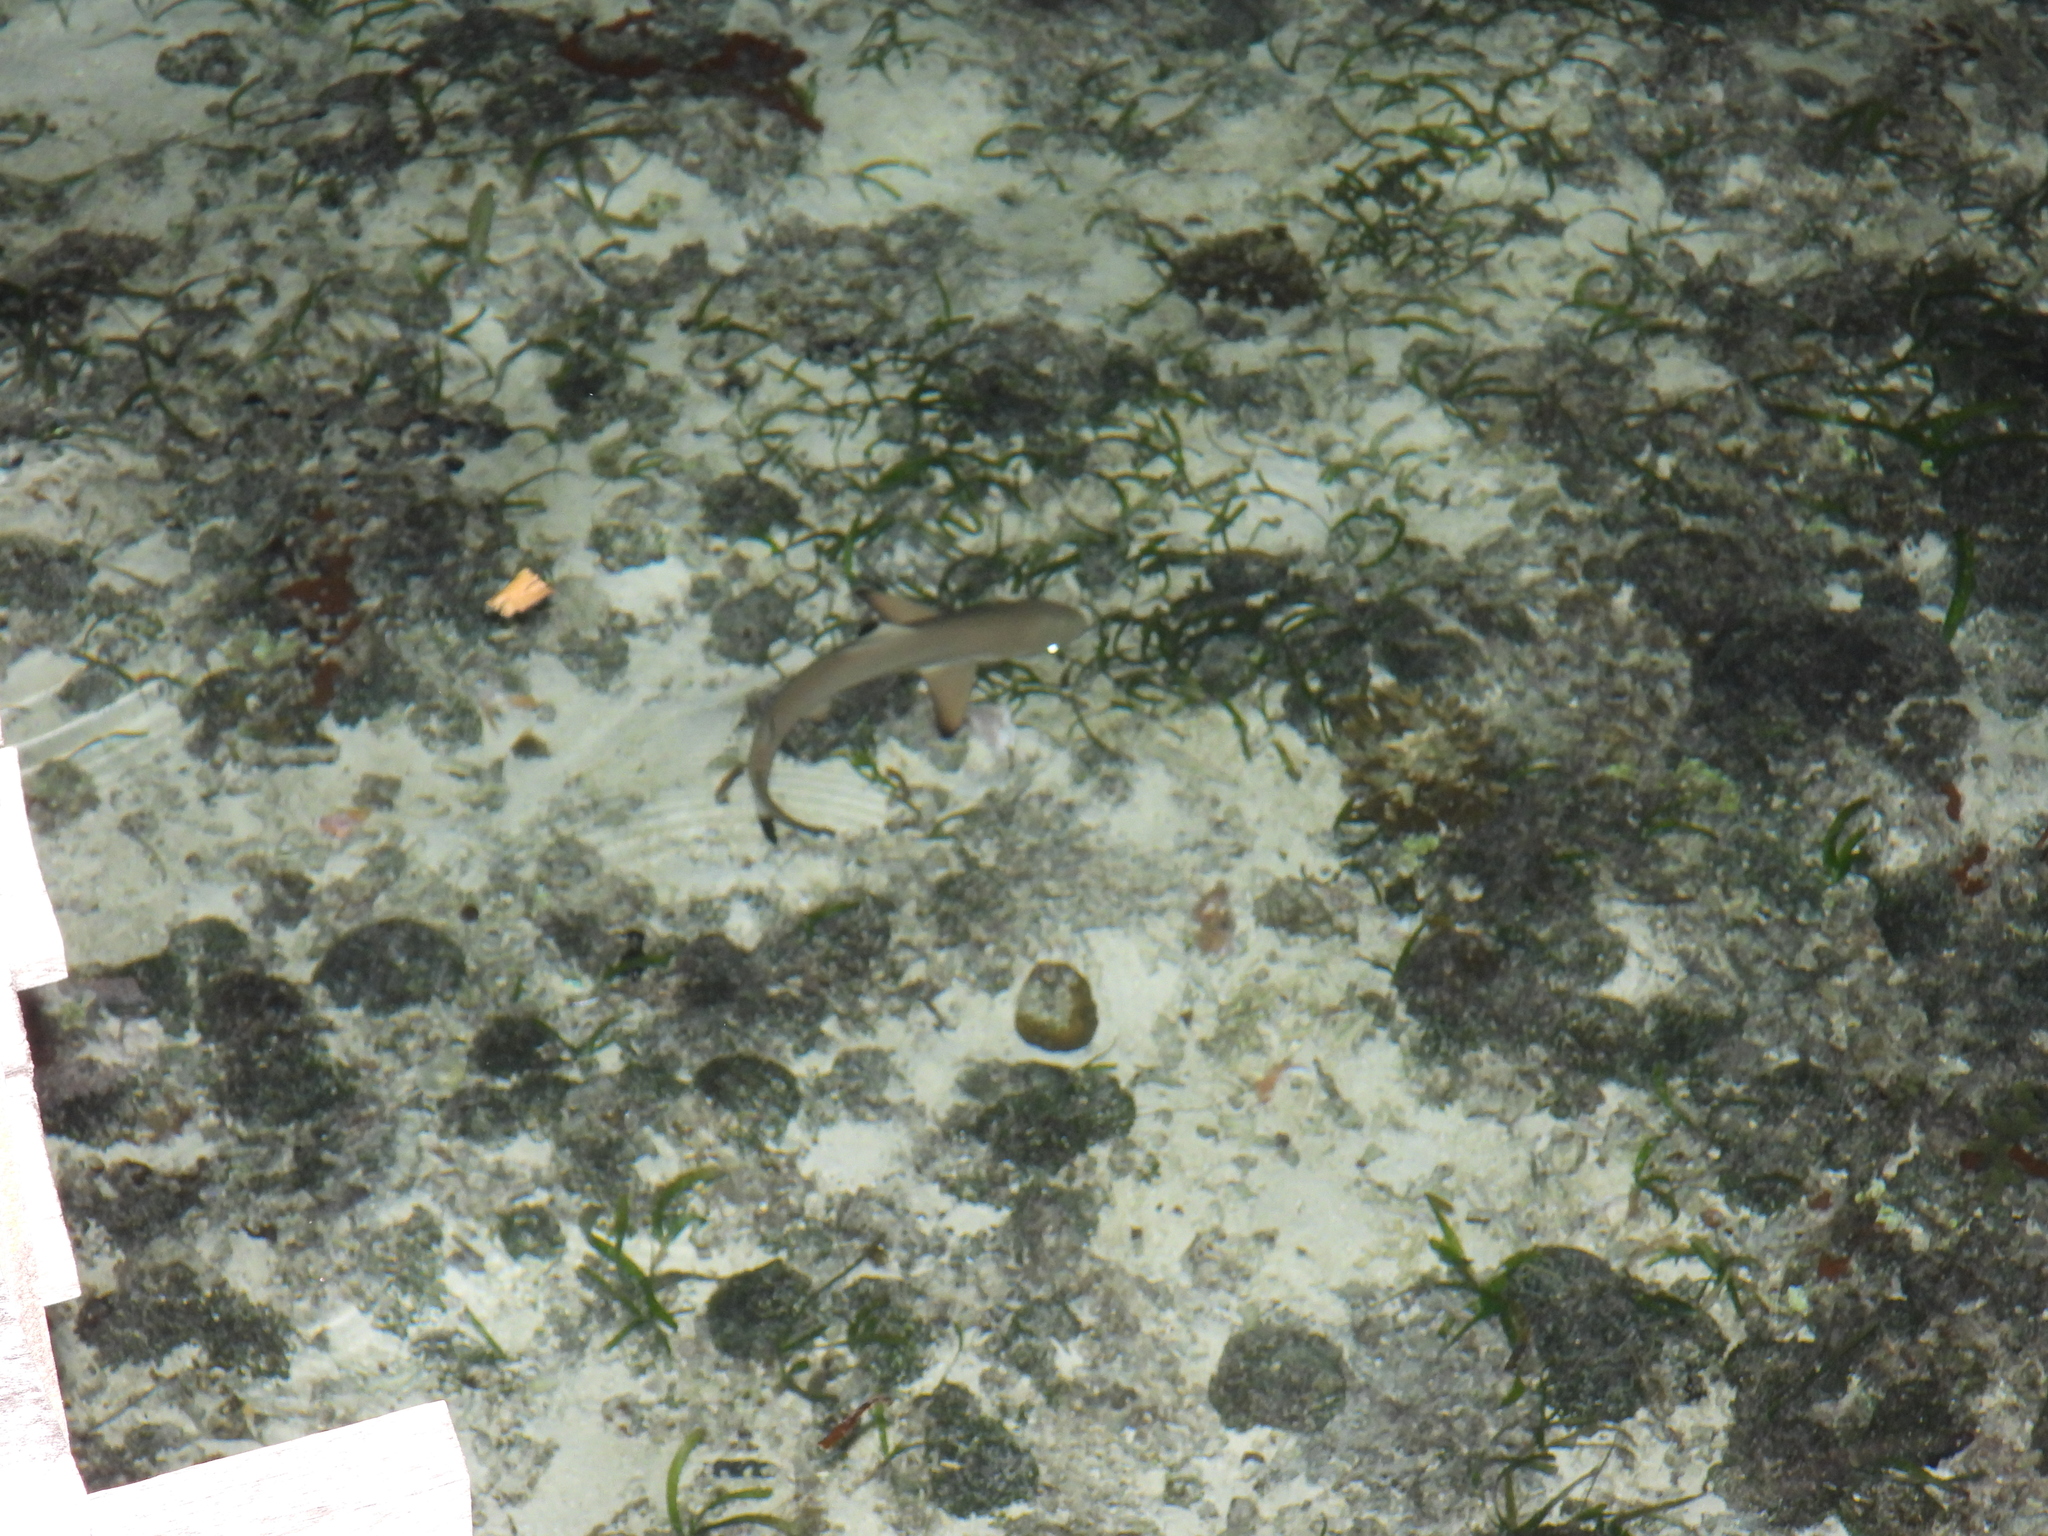
Carcharhinus melanopterus (Blacktip Reef Shark)